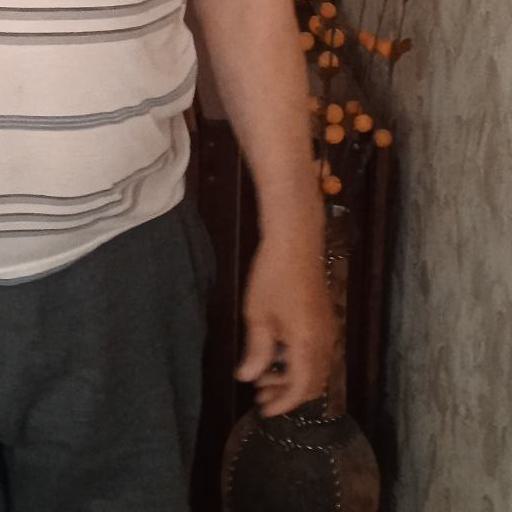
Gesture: no_gesture